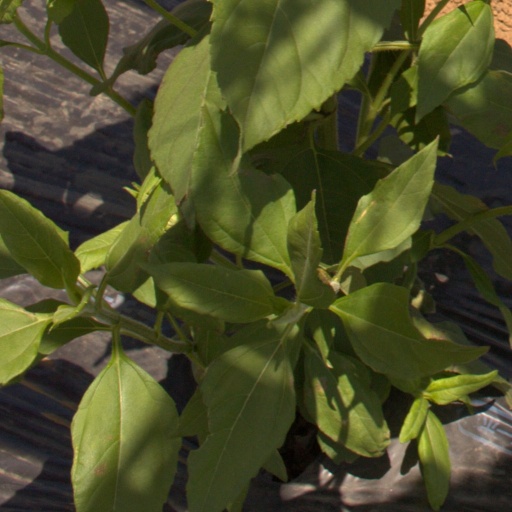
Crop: Jerusalem artichoke